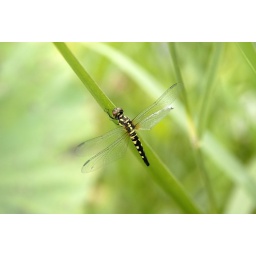
Beautiful dragonfly dressed in yellow and black stripes. ShinLui Farm, MaTaiAn Wet Land, HuaLien, Taiwan